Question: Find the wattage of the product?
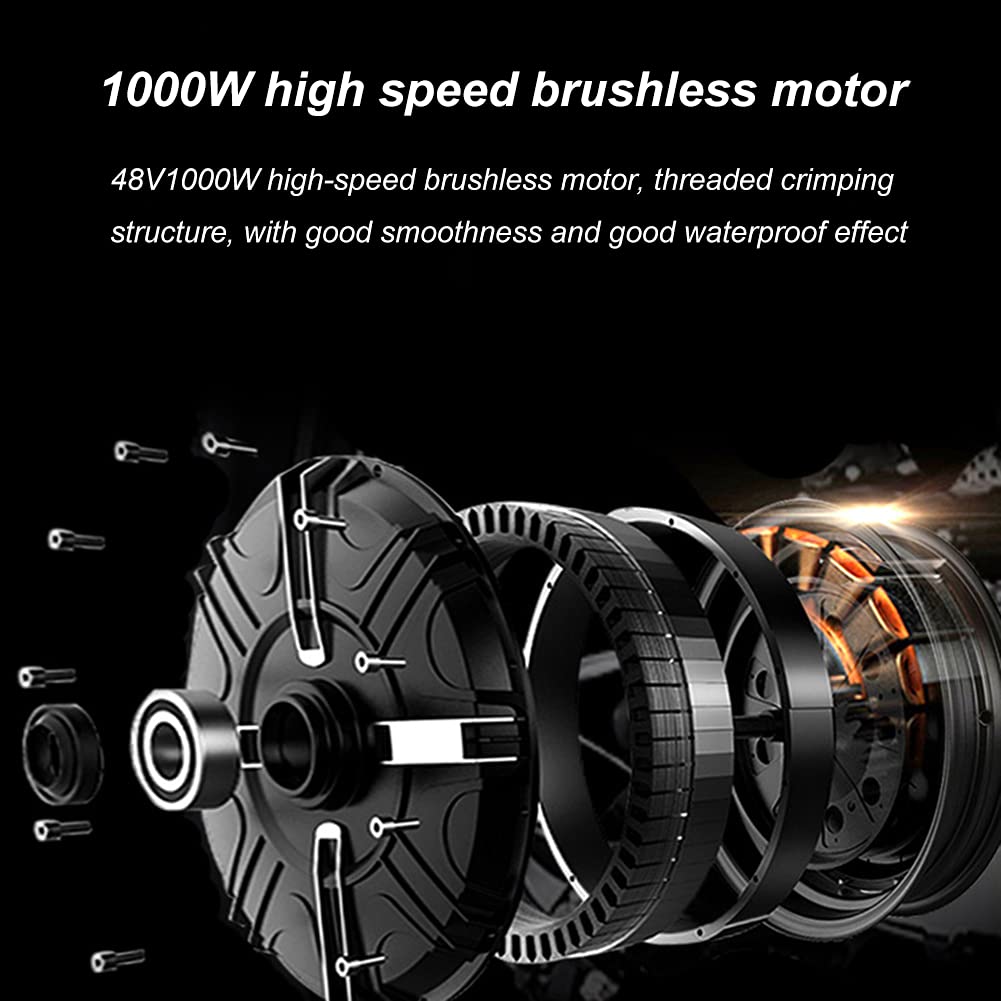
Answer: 1000.0 watt